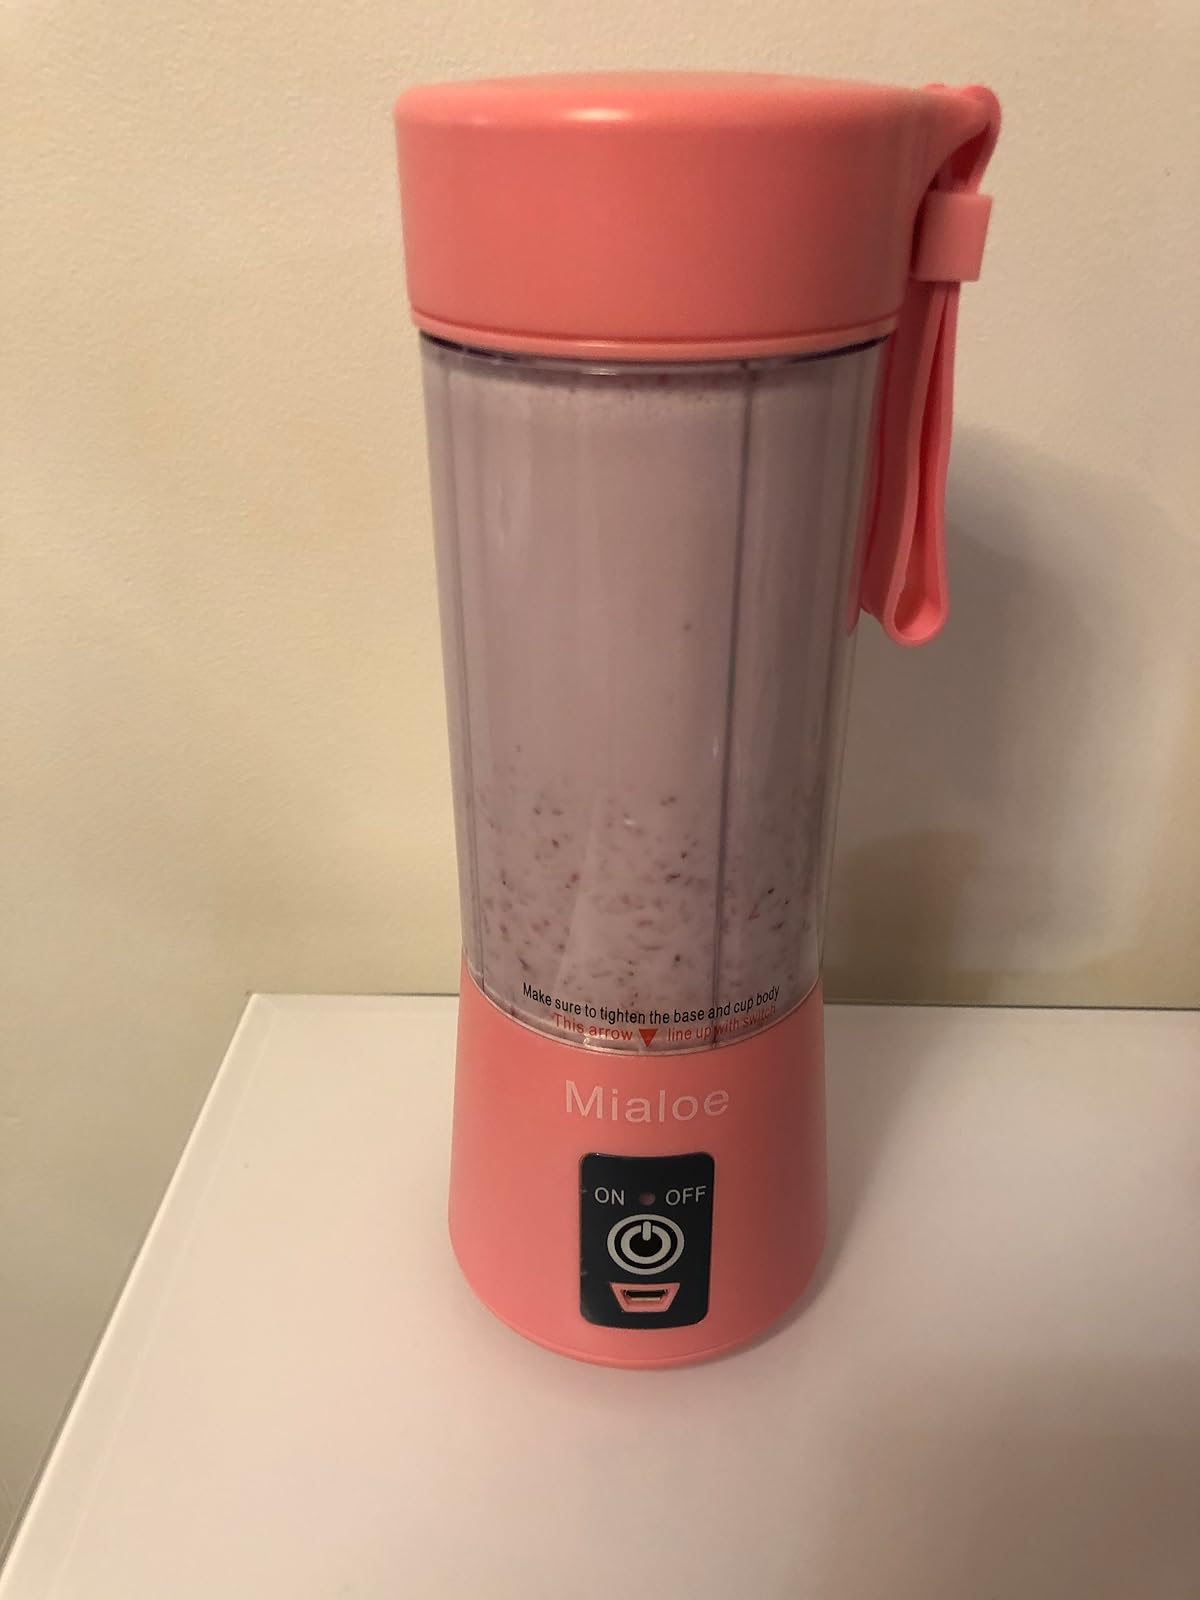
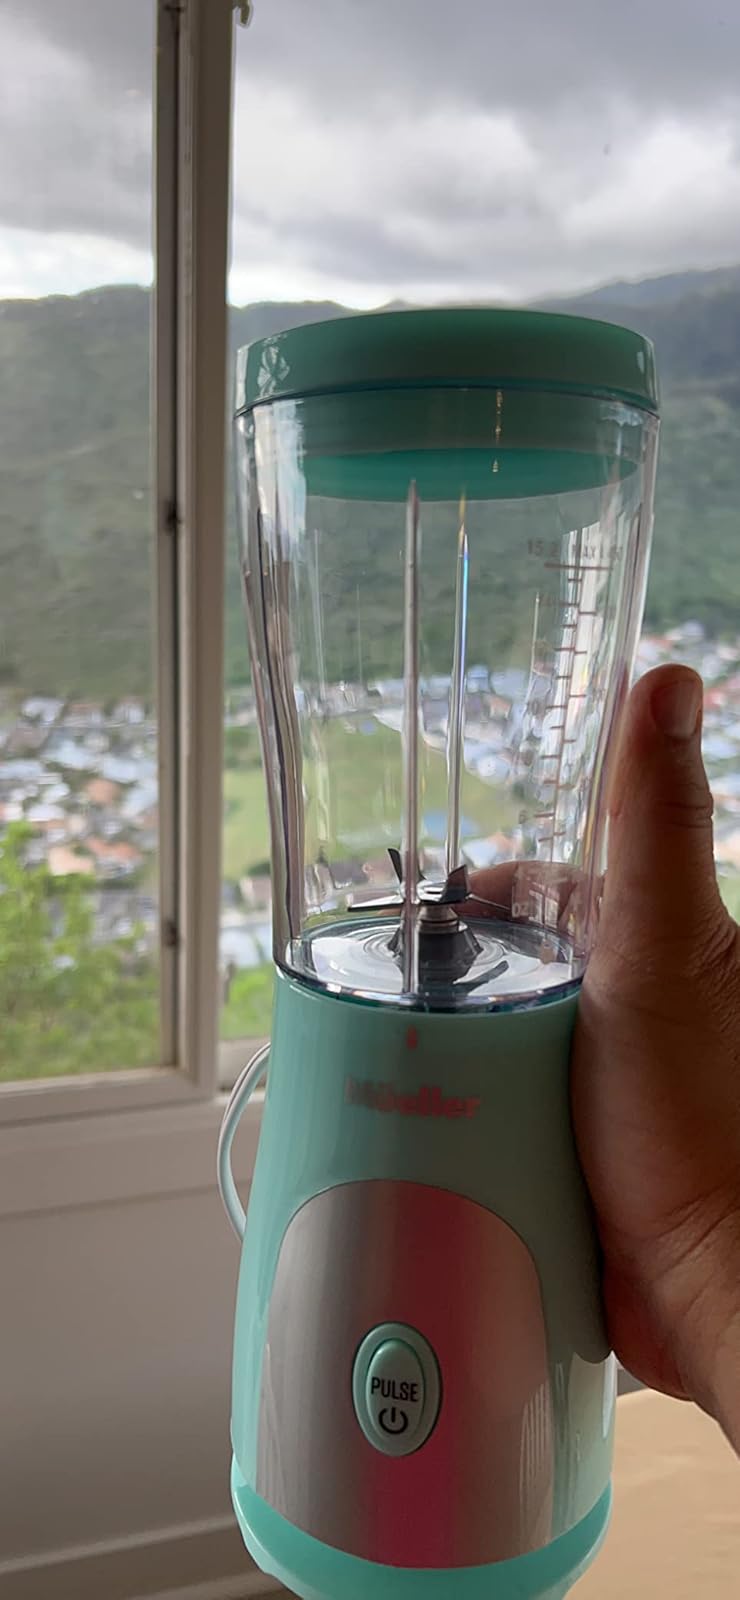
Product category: items_blender
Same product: no